Cibotium regale

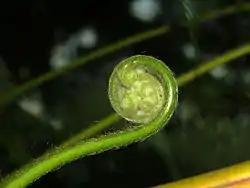
"Cibotium regale" at the Orto Botanico dell'Università di Genova

Cibotium regale, common name royal cibotium or royal Mexican tree fern, is a species of tropical tree fern belonging to the family Cibotiaceae.